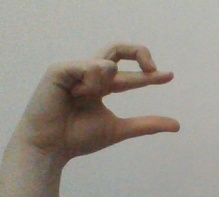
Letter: thal